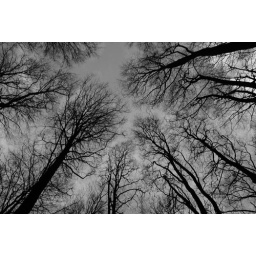
forest in black and white